Iximche

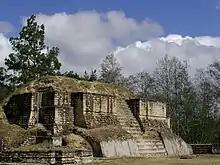
Temple 2 at Iximche and its "itzompan" ("skull place") at bottom left

Over 160 structures have been mapped at Iximche. The structures were faced with stone blocks that were coated in lime plaster, which in some cases was then painted with Mixtec-Puebla style murals, although few traces of the murals survive today. The Mixtec-Puebla style originated around AD 900 in central Mexico and spread from there throughout Mesoamerica. The superstructures of buildings at Iximche were built from adobe blocks and once supported beam and mortar roofs but none have survived. The platform cores were generally built of rough stones set in a clay matrix. A few of the structures have been restored and the site core is kept clear of overgrowth. Residential structures built on platforms around the ceremonial plazas usually had built-in benches and hearths.